Mathias Chago

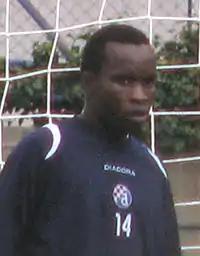
Chago in Dinamo Zagreb colours

Mathias Dellgoue Chago de Confiance (born 6 March 1983), commonly known simply as Chago, is a Cameroonian former professional footballer who played as a midfielder. Throughout his career, Chago played for Olympic Mvolyé, Racing FC Bafoussam, NK Metalac, Dinamo Zagreb and Lokomotiva and was once capped for the Cameroon at the international level in a friendly match again Ivory Coast in June 2009. As of January 2006, Chago became a Croatian citizen, which also made him eligible to play for Croatia.